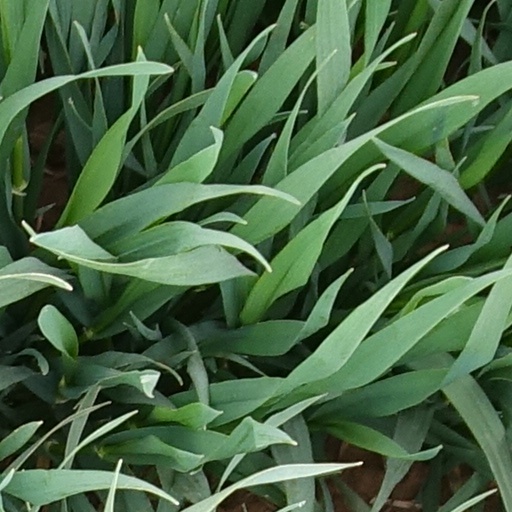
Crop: wheat